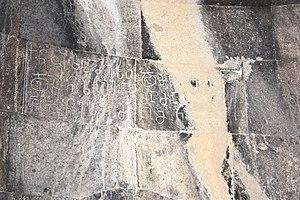
handzta (en géorgien ხანძთა) est un monastère géorgien du Xe siècle et localisé au Tao, actuelle Turquie.